Atlantic meridional overturning circulation

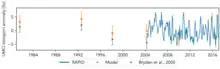
A 2021 comparison of the post-2004 RAPID observations with the 1980–2004 reconstructed AMOC trend had indicated no real change across 30 years

Because the Atlantic meridional overturning circulation (AMOC) is dependent on a series of interactions between layers of ocean water of varying temperature and salinity, it is not static but experiences small, cyclical changes and larger, long-term shifts in response to external forcings. Many of those shifts occurred during the Late Pleistocene (126,000 to 11,700 years ago), which was the final geological epoch before the current Holocene. It also includes the Last Glacial Period, which is colloquially known as the "last ice age". Twenty-five abrupt temperature oscillations between the hemispheres occurred during this period; these oscillations are known as Dansgaard–Oeschger events (D-O events) after Willi Dansgaard and Hans Oeschger, who discovered them by analyzing Greenland ice cores in the 1980s.